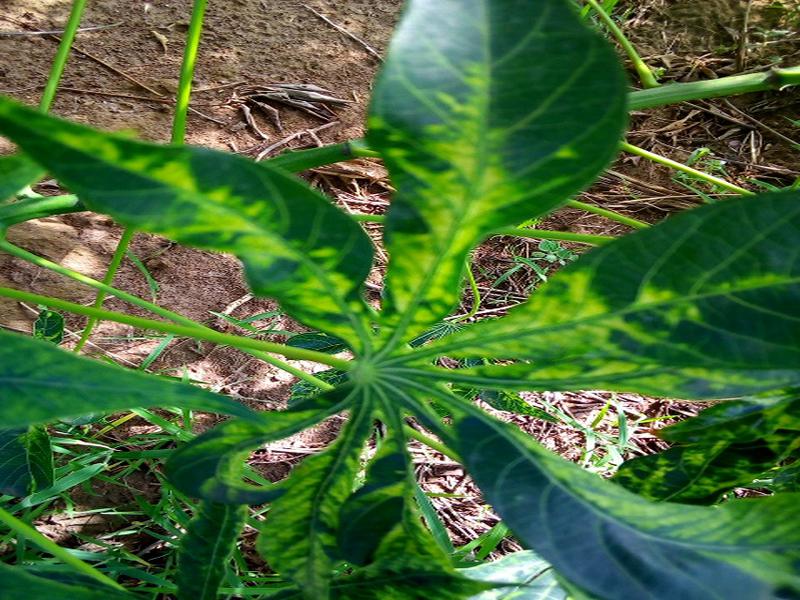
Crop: cassava
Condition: mosaic_disease